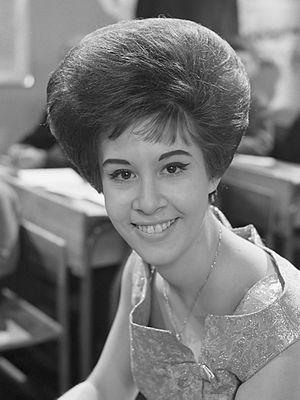
Helen Shapiro, née le 28 septembre 1946 à Bethnal Green à Londres, est une chanteuse de rock britannique.